Gråbrødretorv 13

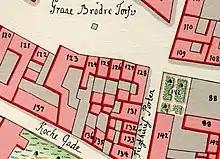
No. 122 seen on a detail from Christian Gedde's map of Frimand's Quarter.

In the middle of the 16th century a house was constructed on the site by either Anders Krogemager or Hanns Viingardt. It was from the end of the century owned by Church of the Holy Ghost and used as a residence for the organist at the church. In 1631 the church sold it to university book printer Johan Philip Bockenhofer at No. 15. Some ten days later he sold the property to skipper Niels Lauritzen Kock. The property was in 1689 as No. 132 in Frimand's Quarter again owned by the Church of the Holy Ghost and used as a residence for the organist at the church.